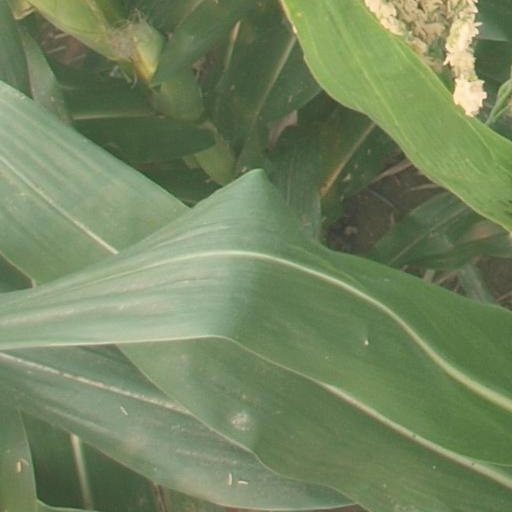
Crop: maize; corn